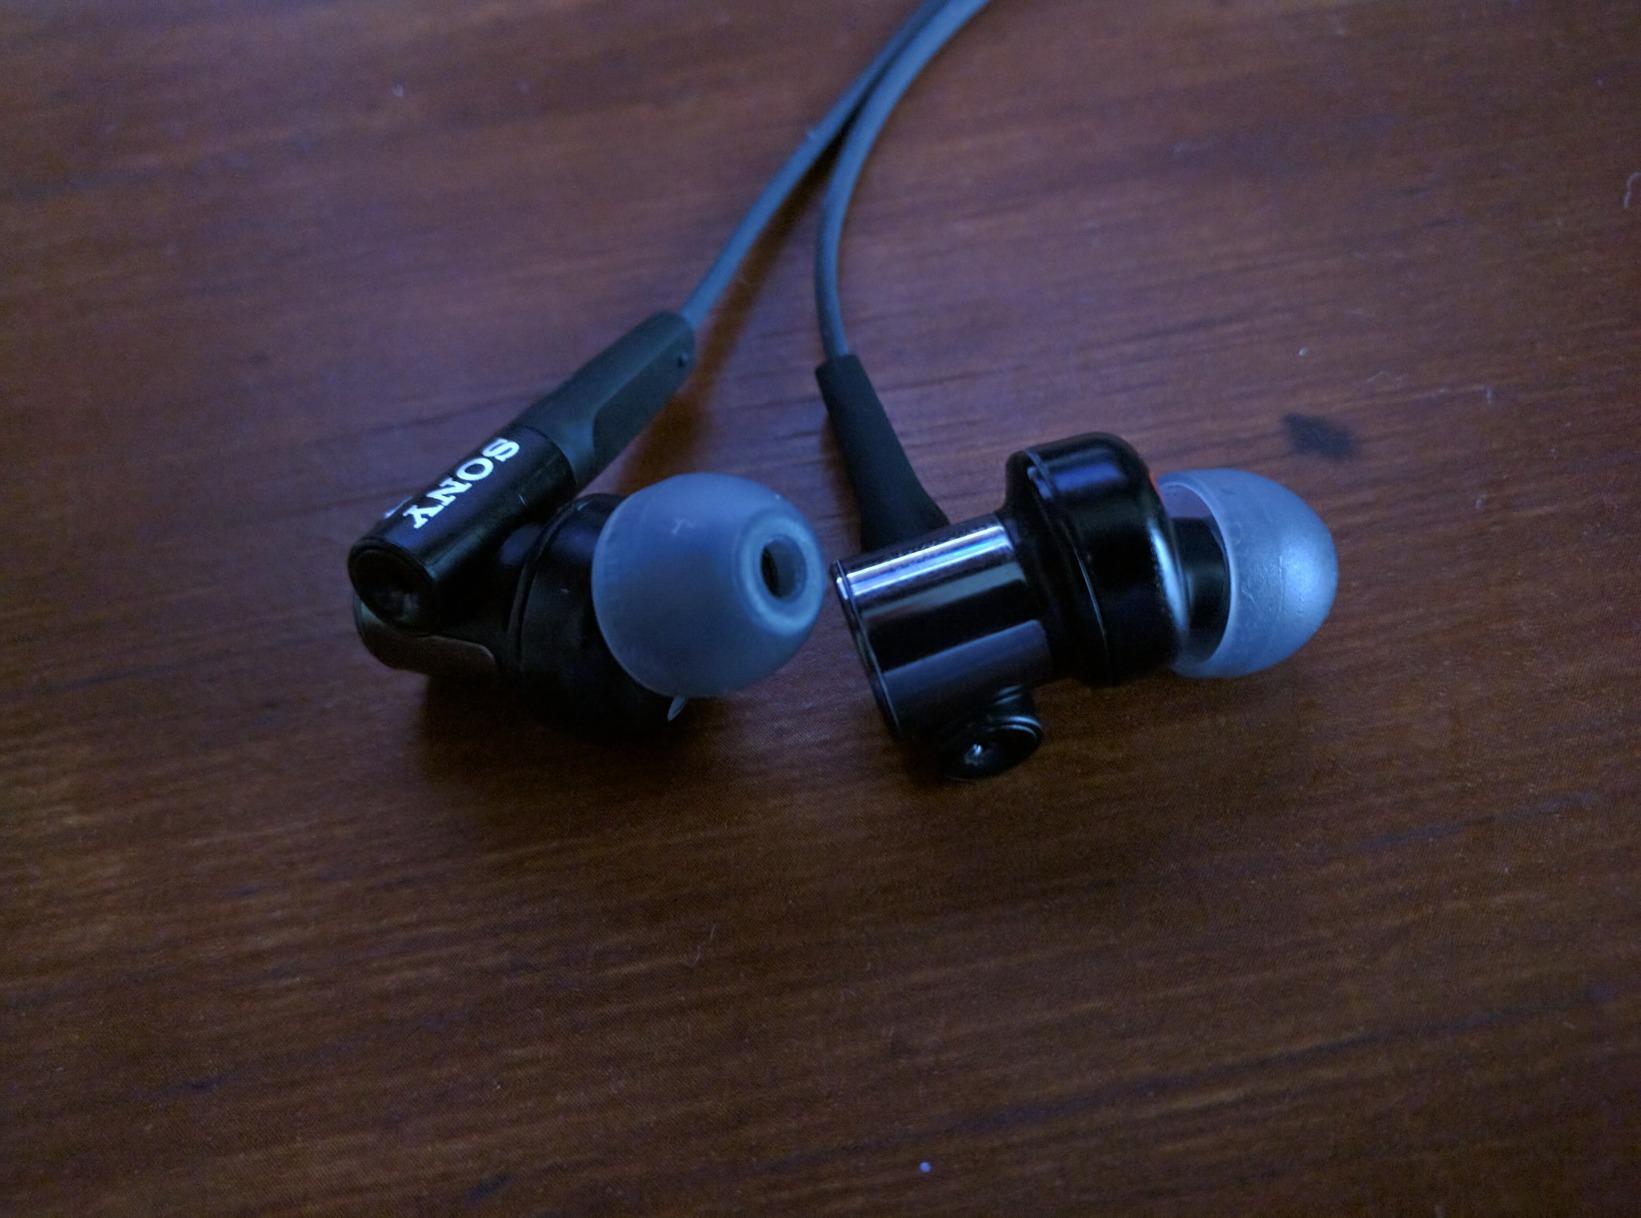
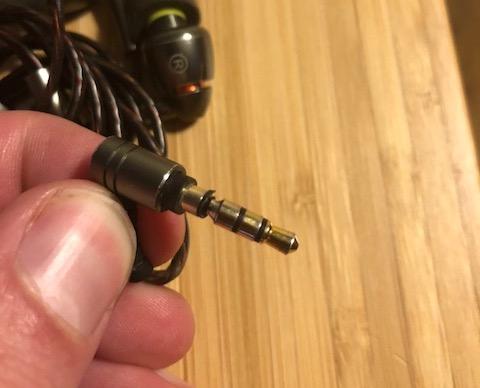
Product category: headphones
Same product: no